Alex Bregman

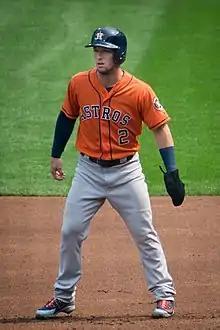
Bregman on base in 2018.

On July 25, 2016, the Astros purchased Bregman's contract from the Grizzlies, adding him to their 25-man roster. He made his major league debut at third base against the New York Yankees that same day. He was the first position player from the 2015 draft to debut in the Major Leagues. After he was hitless in his first 17 major league at bats through five games, the Astros moved him up to second in the batting order, to get him better pitches and demonstrate their confidence in him.